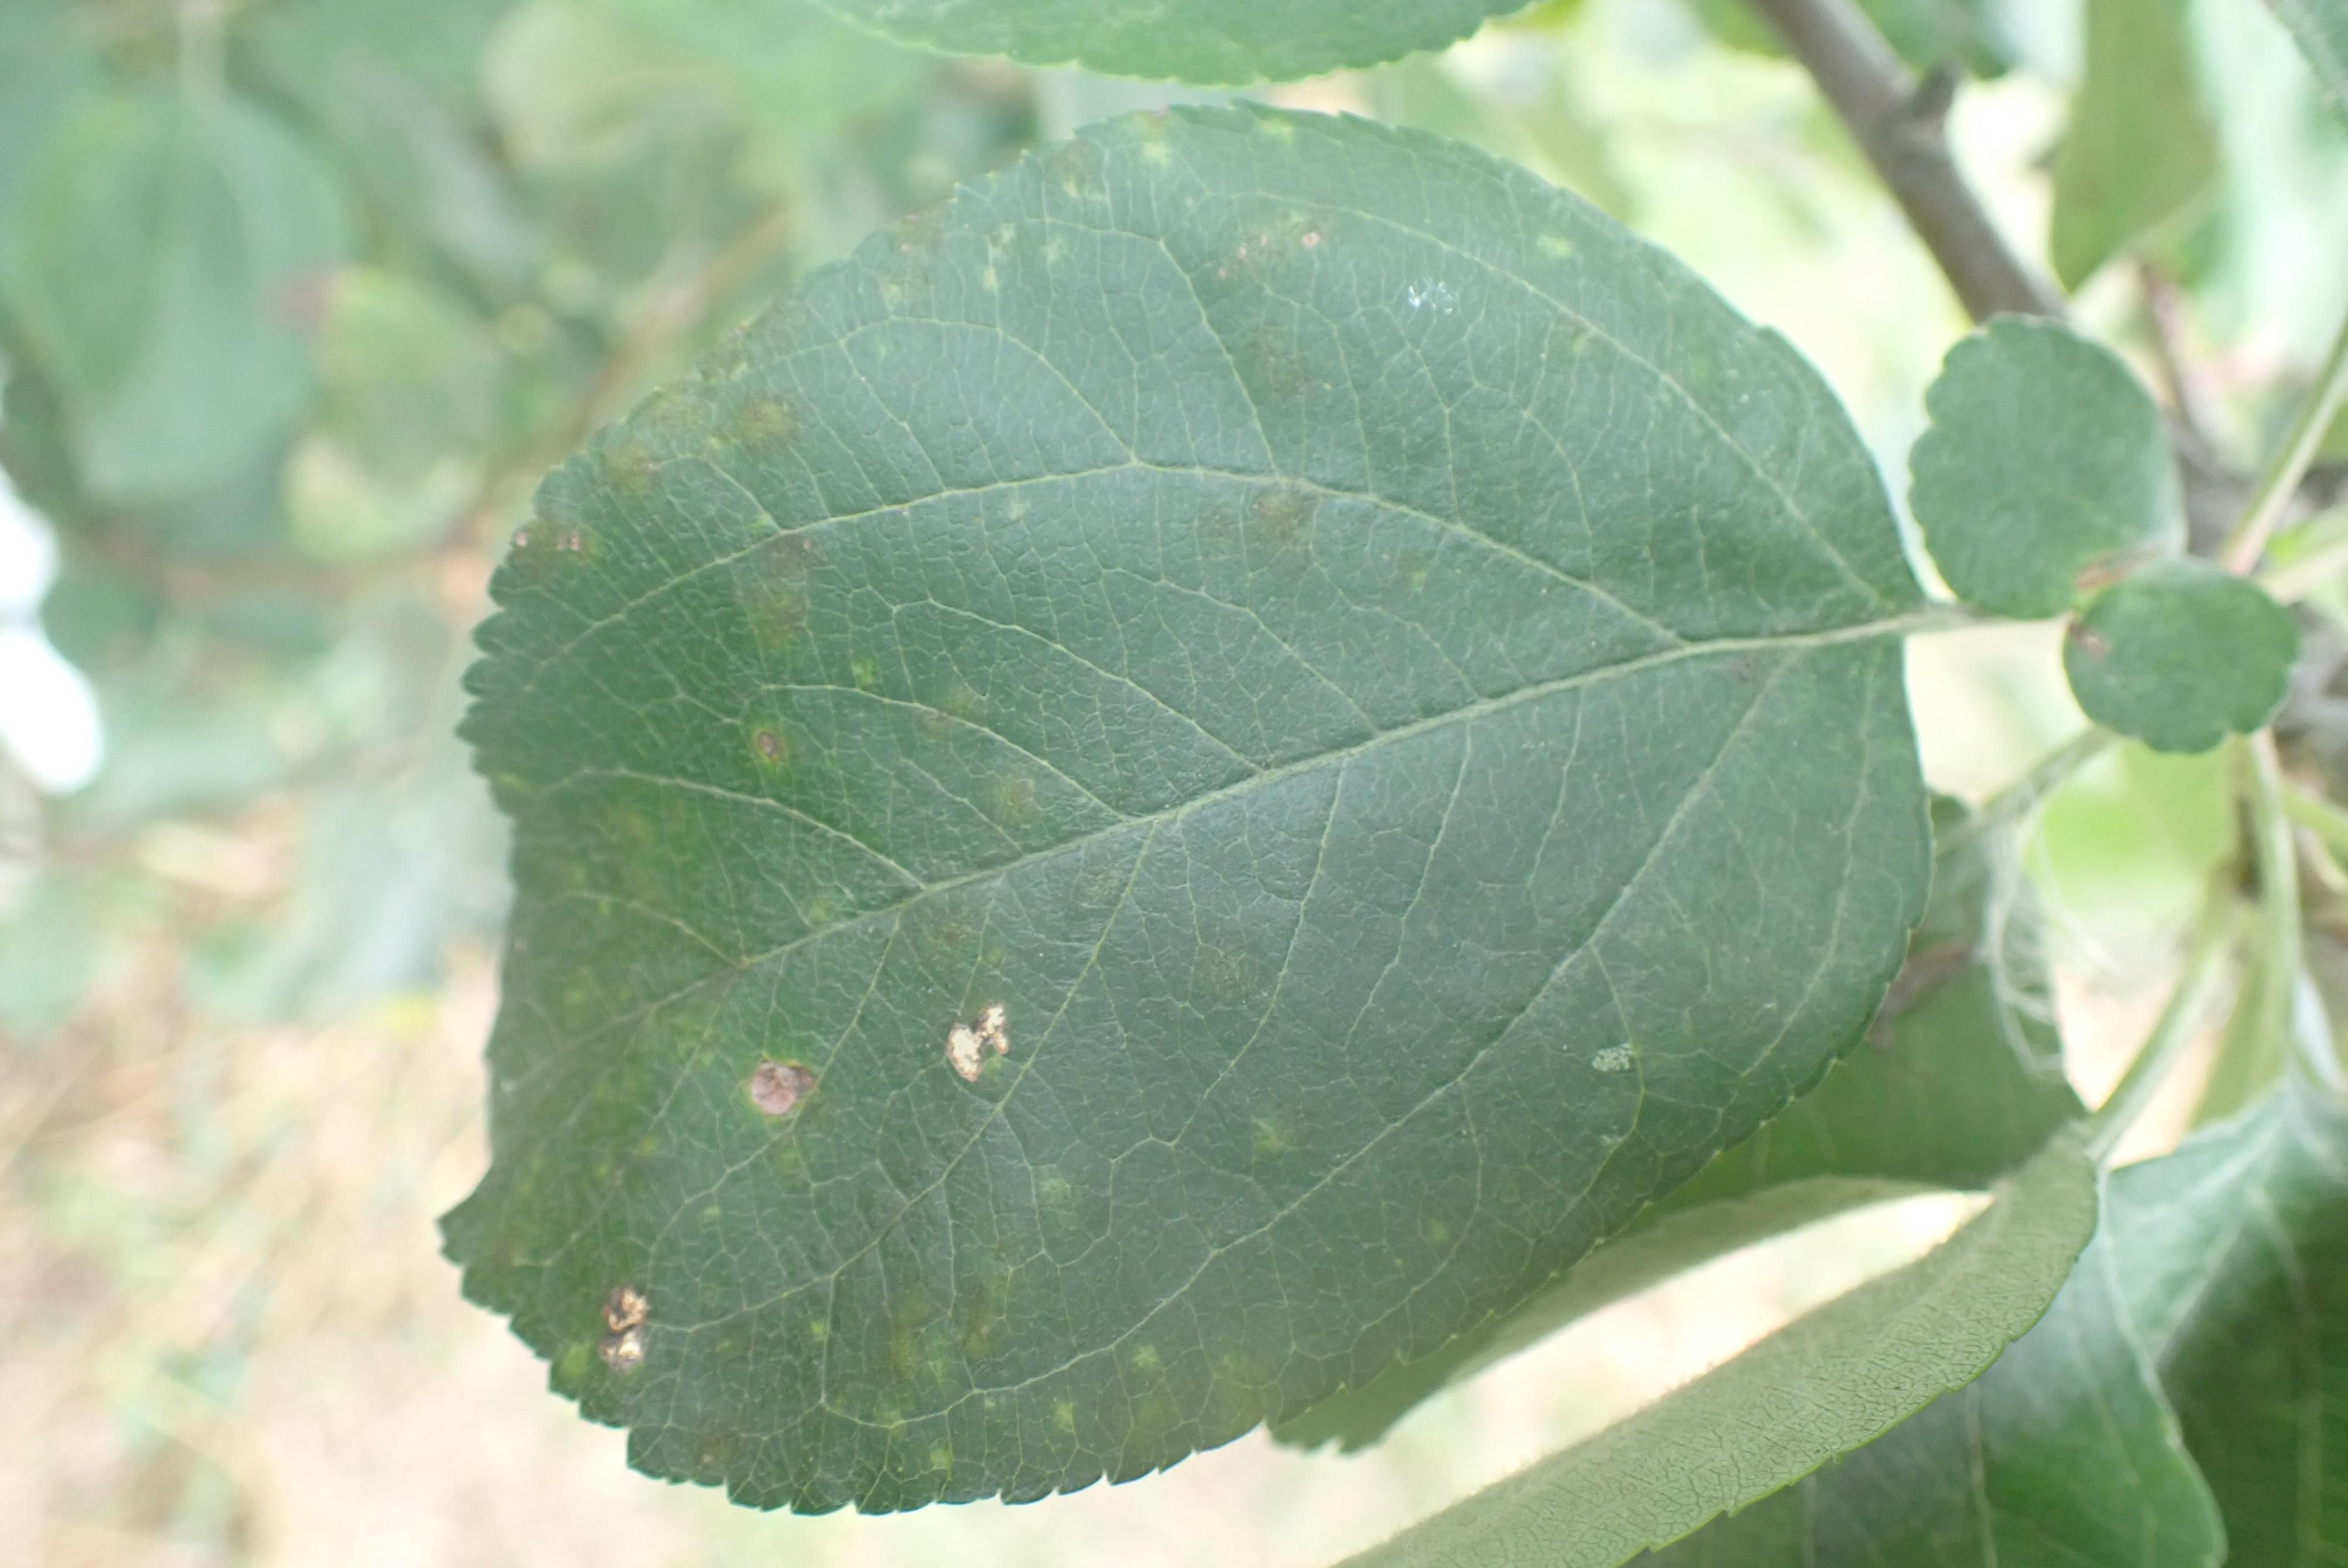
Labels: scab, frog_eye_leaf_spot